History of Tétouan

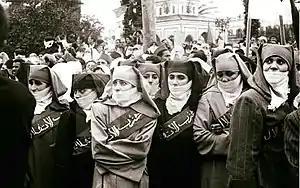

This period can be understood within geopolitical and religious contexts. The Ottomans had just captured Constantinople in 1453 marking the end of the Byzantine Empire. The Portuguese started their colonial conquest by capturing some ports at the western coast of Morocco in 1487. A few years later, Granada was falling into the hands of the Catholic Monarchs of Spain Isabella I of Castile and Ferdinand II of Aragon and with that, forced conversions of Muslims in Spain followed.